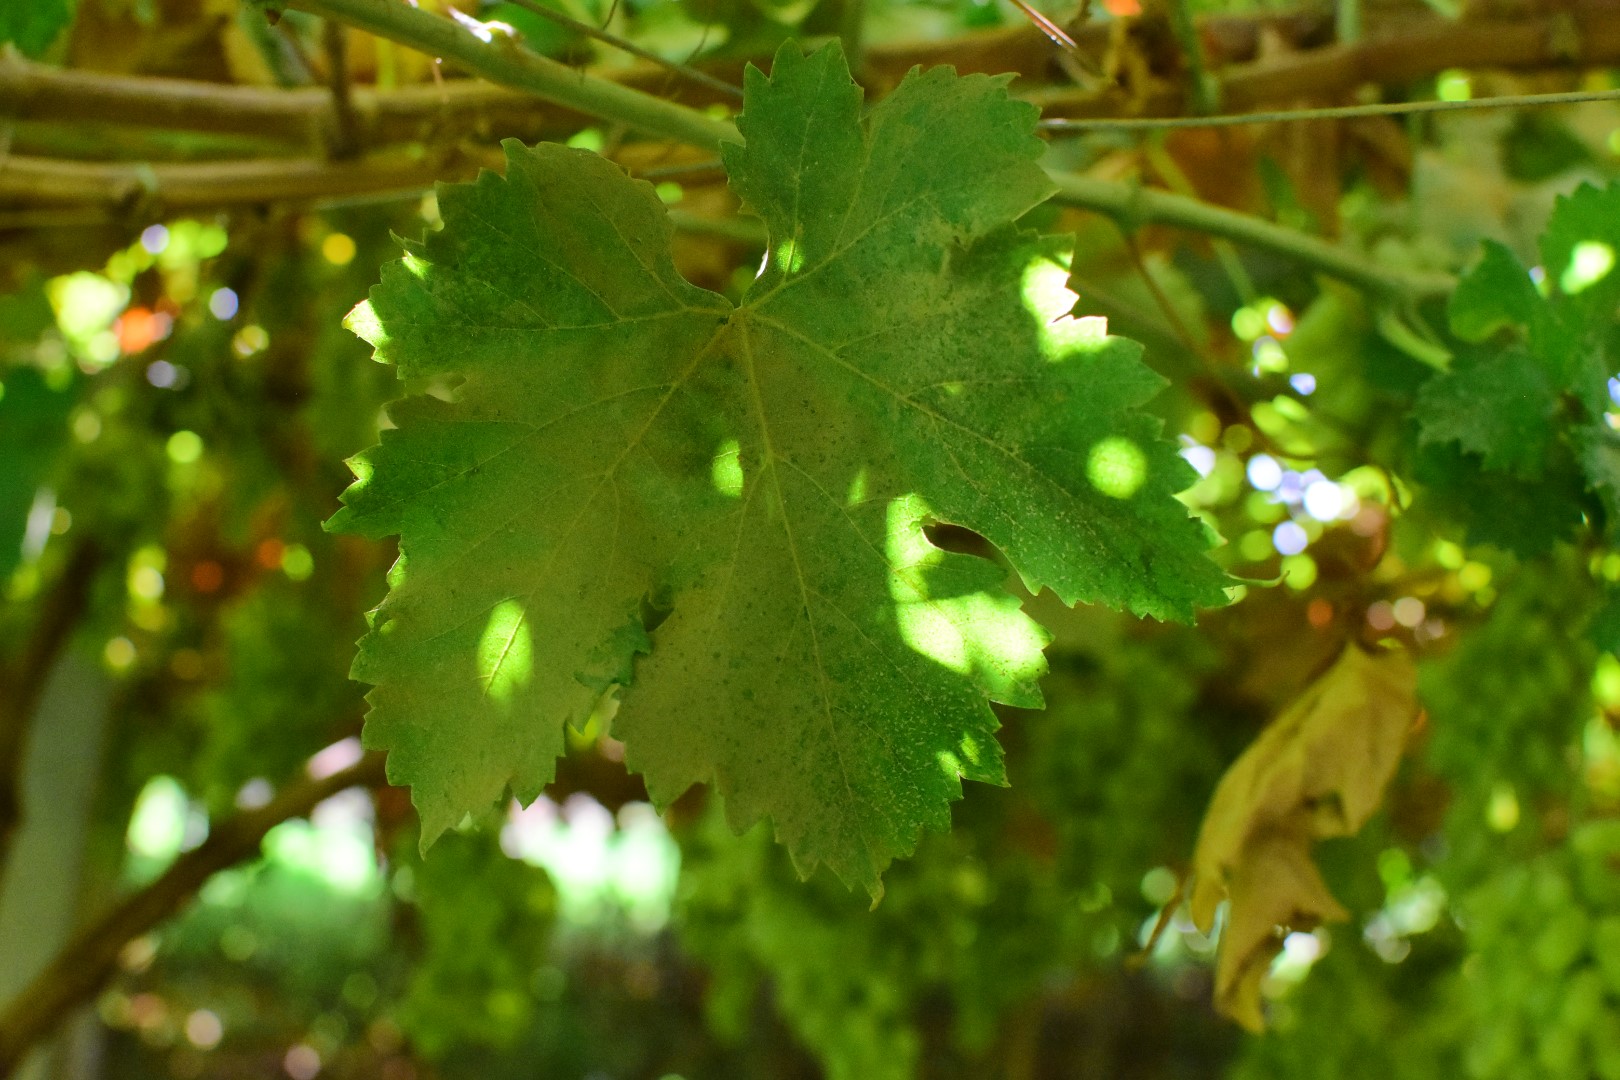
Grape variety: Deas Al-Annz